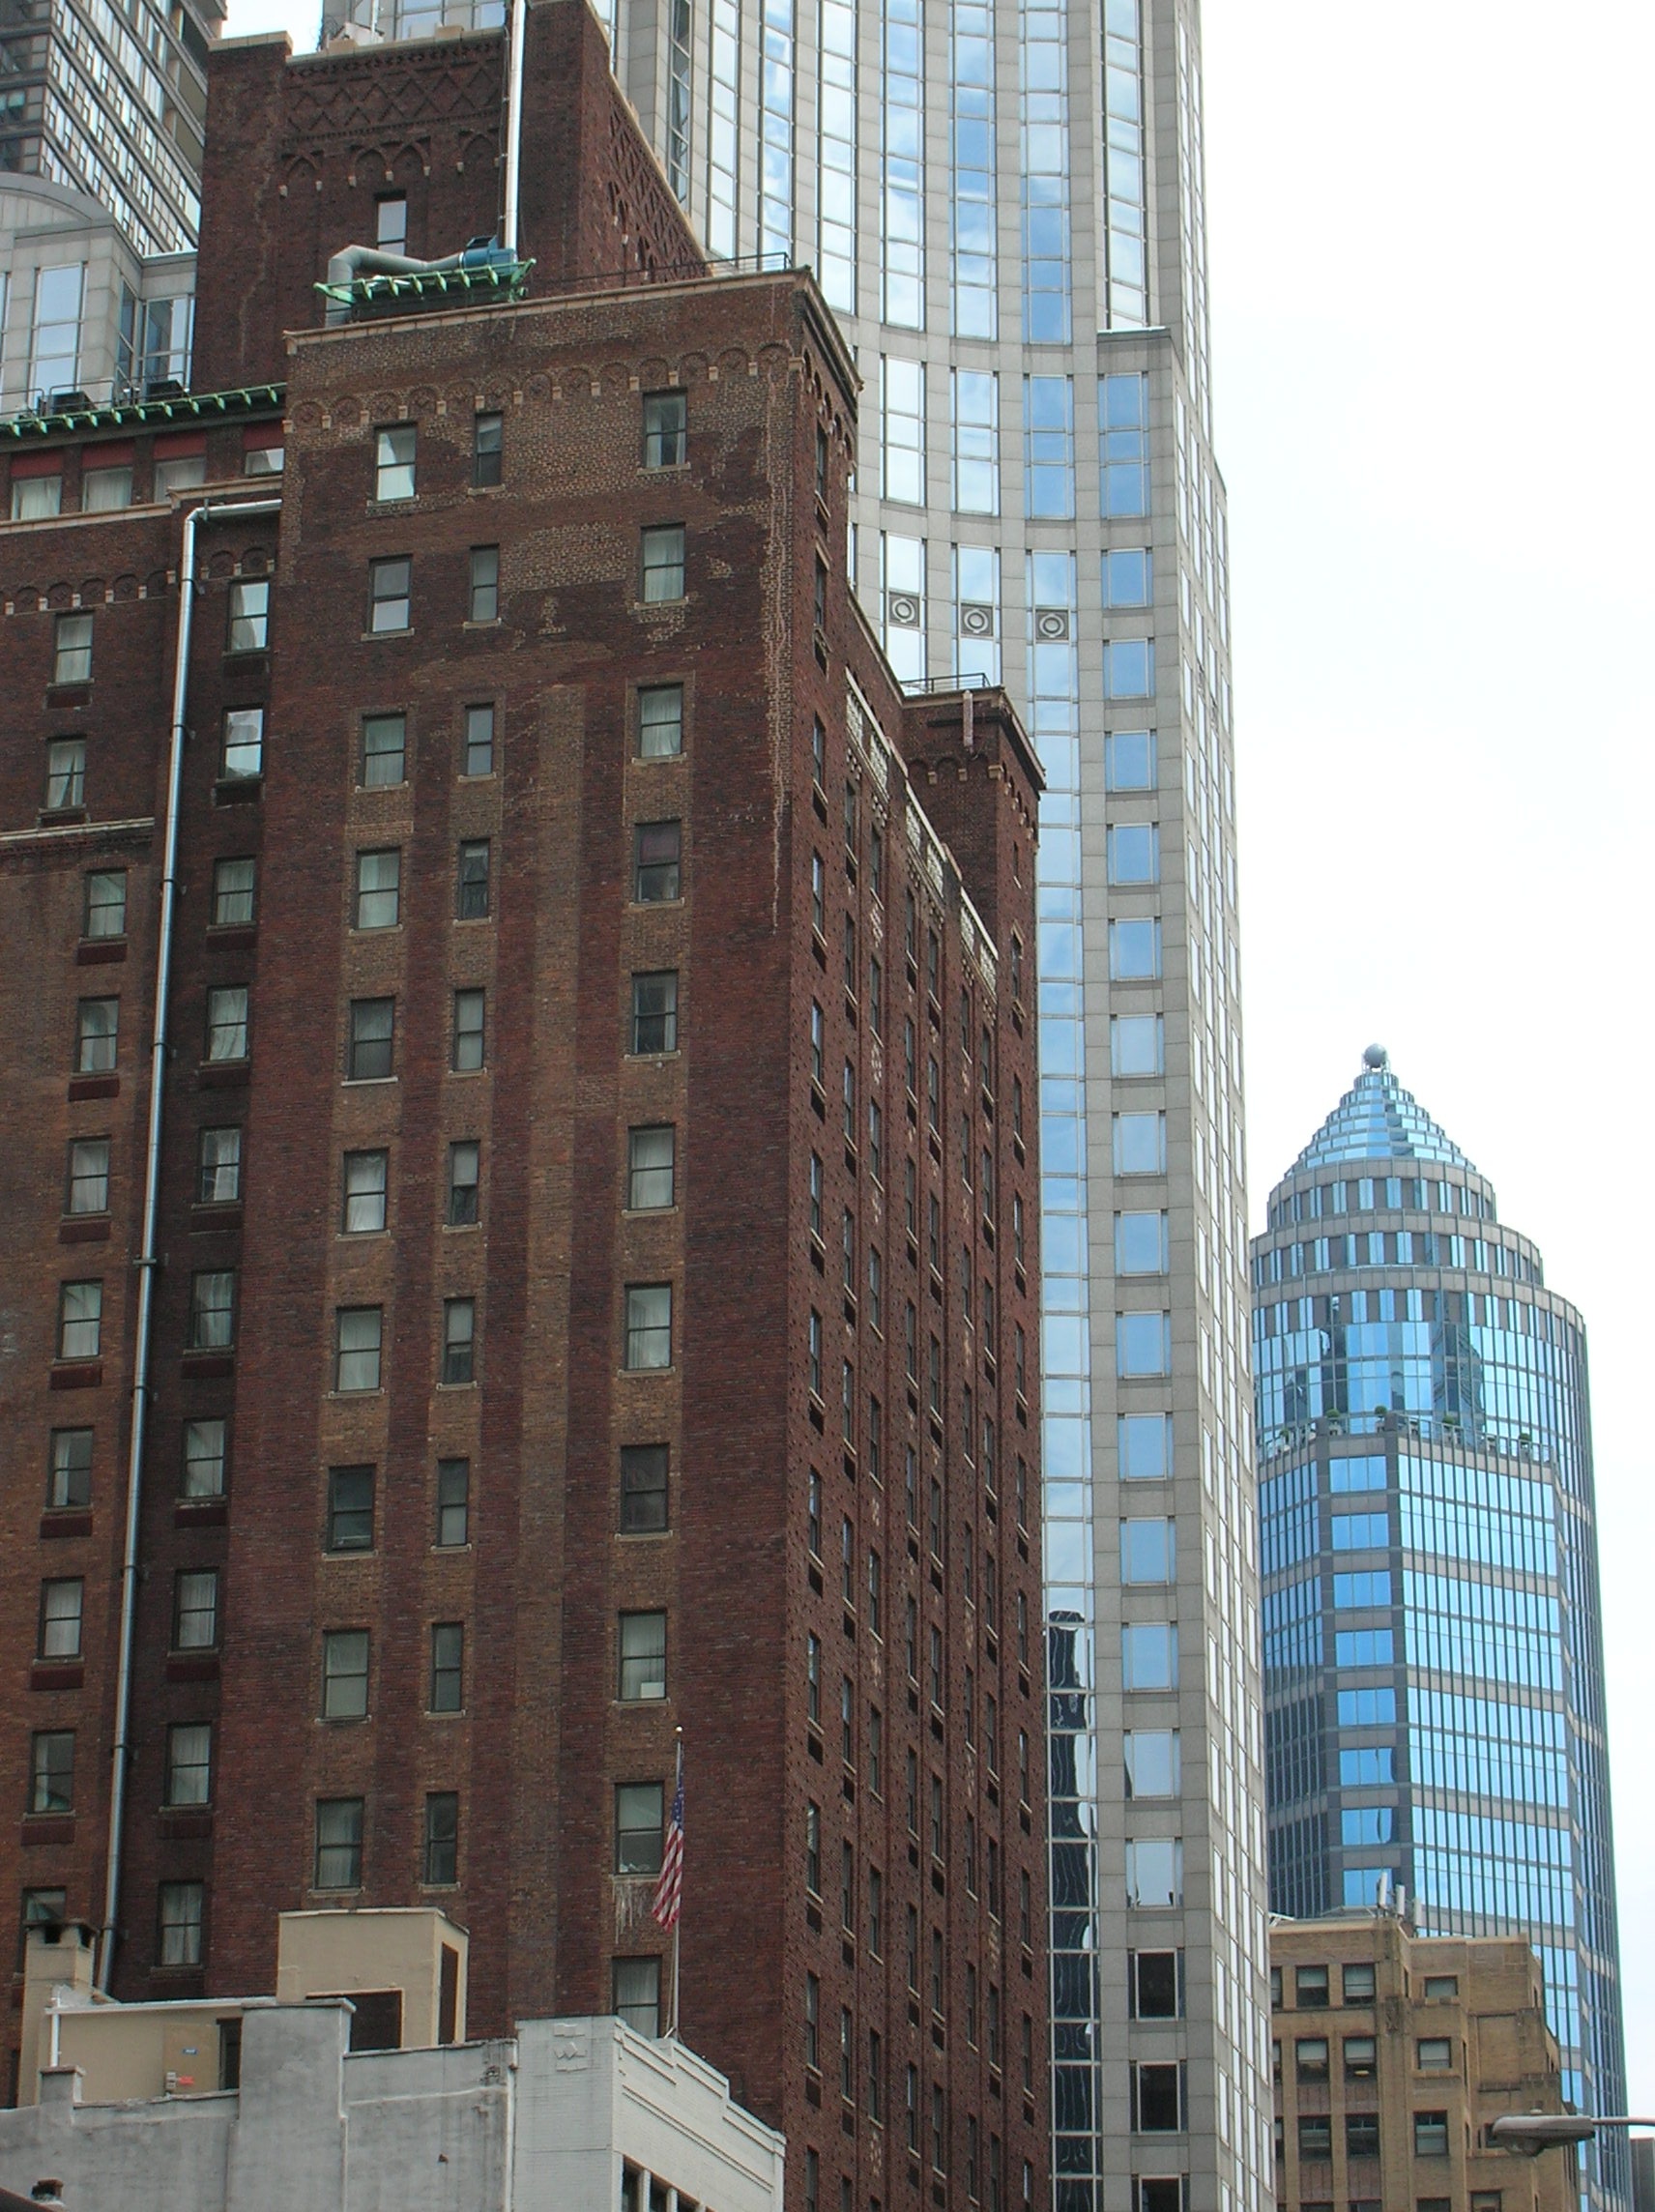
landscape, architecture, skyline, town, building, city, skyscraper, new york, river, cityscape, downtown, clear, tower, america, landmark, facade, property, apartment, tower block, stained glass, height, skyscrapers, mirrors, metropolis, condominium, neighbourhood, urban area, residential area, human settlement, metropolitan area